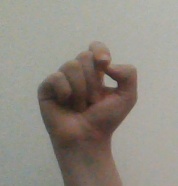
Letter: fa